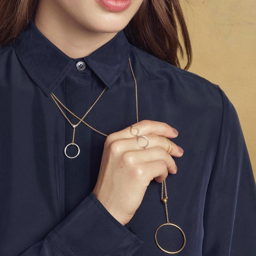
model wearing a necklace available